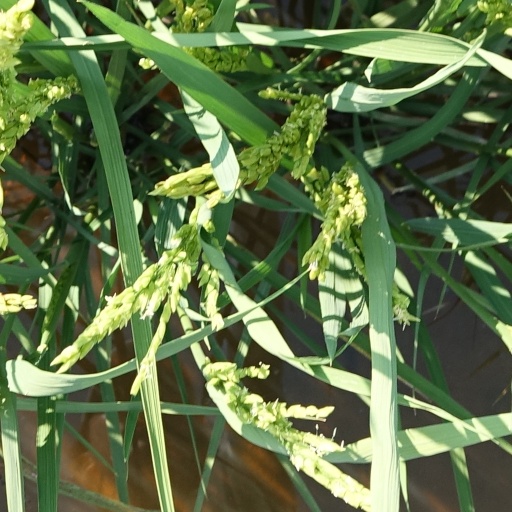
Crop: rice